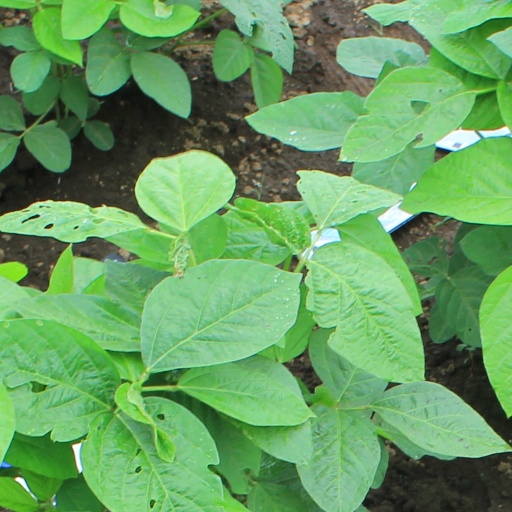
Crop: soybean